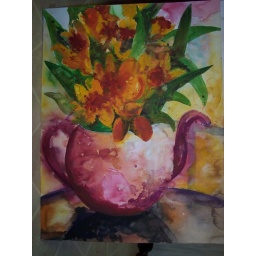
water color - wild flowers in vase